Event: Nepal Earthquake
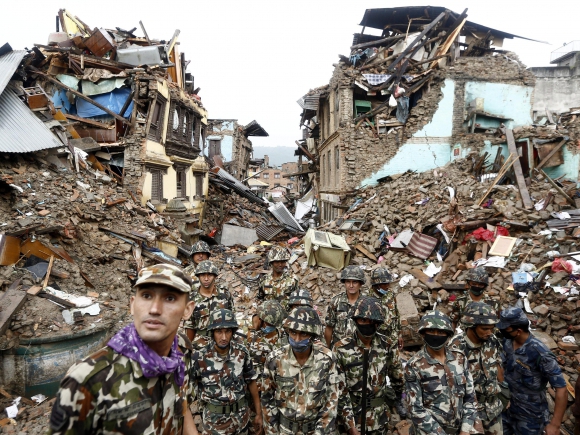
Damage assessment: damage